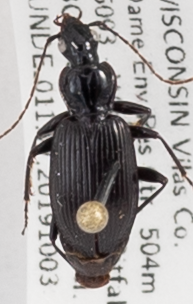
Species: Platynus decentis
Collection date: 2019-10-03
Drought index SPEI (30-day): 0.88
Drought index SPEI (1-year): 2.09
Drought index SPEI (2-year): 2.09